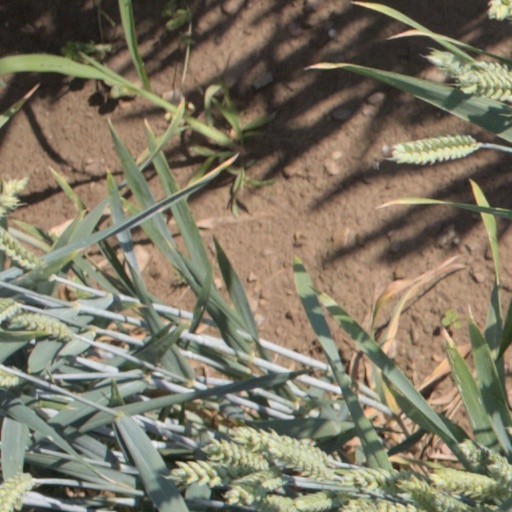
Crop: wheat